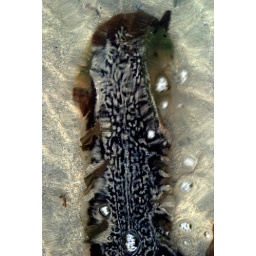
sea weed in water at beach muckross kilcar co donegal 10/7/10